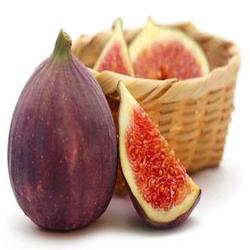
Label: Fig